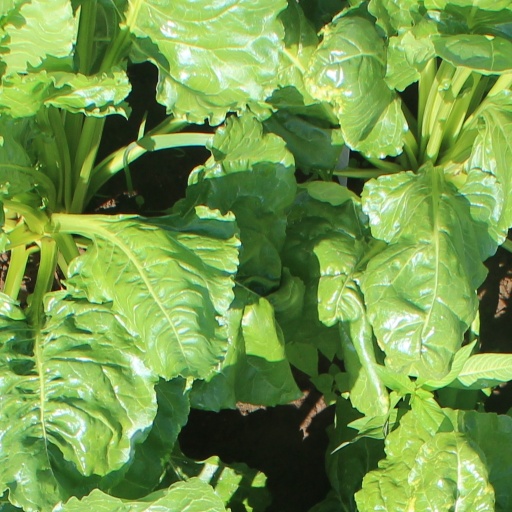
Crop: sugar beet